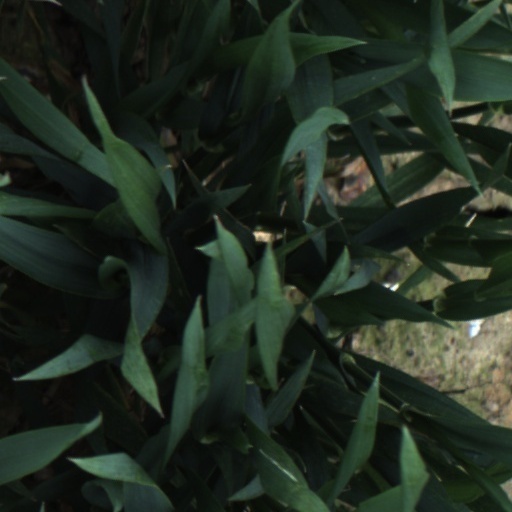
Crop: wheat